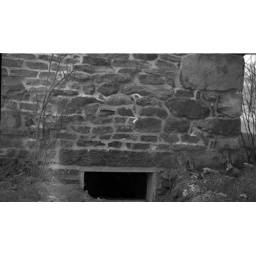
Exterior view of rock wall w/ small opening at base. Bushman House, repaired by CCC. 1940 View 4